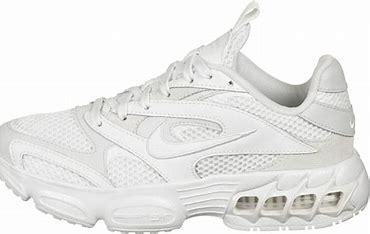
Brand: Nike
Model: Zoom Air Fire